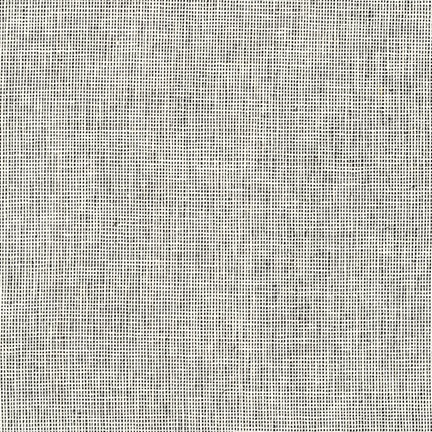
Essex Homespun Yarn Dyed linen/cotton - Charcoal
Essex yarn dyed linen cotton blend drapes beautifully and will be a great option for garment sewing, or as a more interesting alternative to other solids for quilting. there is a slight texture to the weave and the colours are nicely muted. Spark - We chose this fabric because it will work so beautifully with the Merchant & Mills patterns . Please note that all fabric is sold in 1/2 yard increments . If you want 1 yard, please order a quantity of 2. If you want 2 yards, you will need to order a quantity of 4. For example 1 = 1/2 yard 2 = 1 yard 3 = 1 1/2 yards 4 = 2 yards Manufacturer - Robert Kaufman Designer - House Designer Composition - 55% linen / 45% cotton Width - 43"
Brand: Robert Kaufman
Category: Arts & Entertainment > Hobbies & Creative Arts > Arts & Crafts > Art & Crafting Materials > Textiles > Fabric > Linen